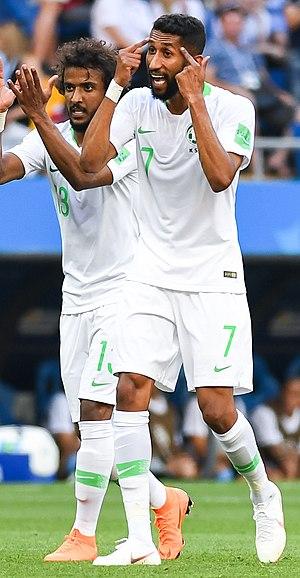
Salman Al-Faraj, né le 1ᵉʳ août 1989 à Médine, est un footballeur international saoudien, évoluant au poste de milieu de terrain.